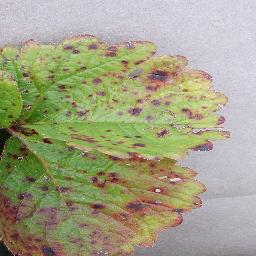
Label: Strawberry___Leaf_scorch